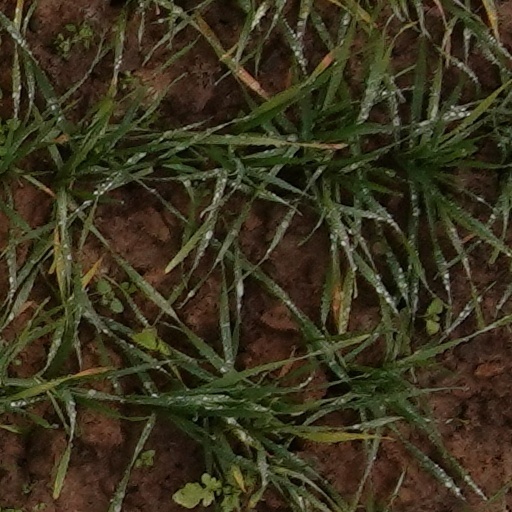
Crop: wheat